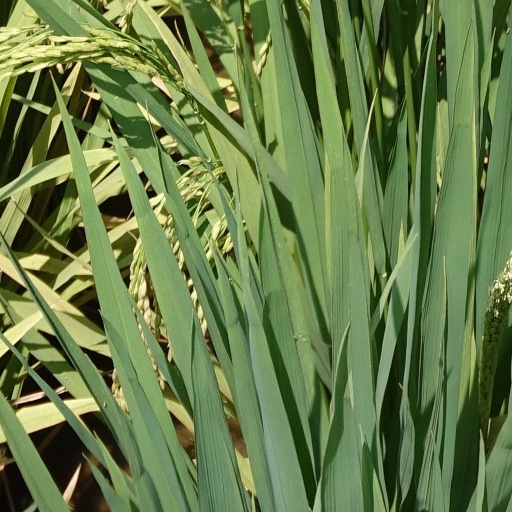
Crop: rice